Giuseppe Maria Feroni

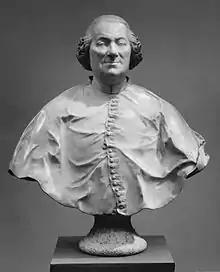
Cardinal Giuseppe Maria Feroni.

A famous bust of him by Andre-Jean Lebrun is in the collection of the Metropolitan Museum of Art.